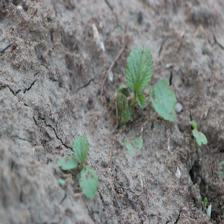
Label: BroadLeafWeed